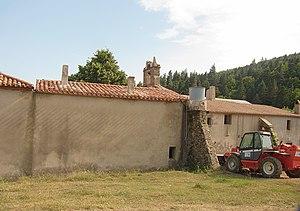
Notre-Dame des Salines, Maçanet de Cabrenys (Haut-Ampurdan, Gérone, Catalogne, Espagne), Reynès (Pyrénées-Orientales, Languedoc-Roussillon, France) Català: Mare de Déu de Les Salines, Maçanet de Cabrenys (Alt Empordà, Girona, Catalunya, Espanya), Reiners (Pirineus Orientals, Llenguadoc-Rosselló, França) Español: Virgen de Las Salinas, Massanet de Cabrenys (Alto Ampurdán, Gerona, Cataluña, España), Reynès (Pirineos Orientales, Languedoc-Rosellón, Francia) This is a photo of a building indexed in the Catalan heritage register as Bé Cultural d'Interès Local (BCIL) under the reference IPA-38749.